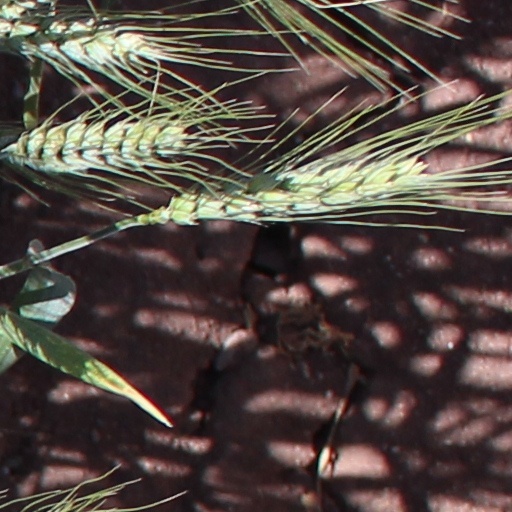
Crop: wheat